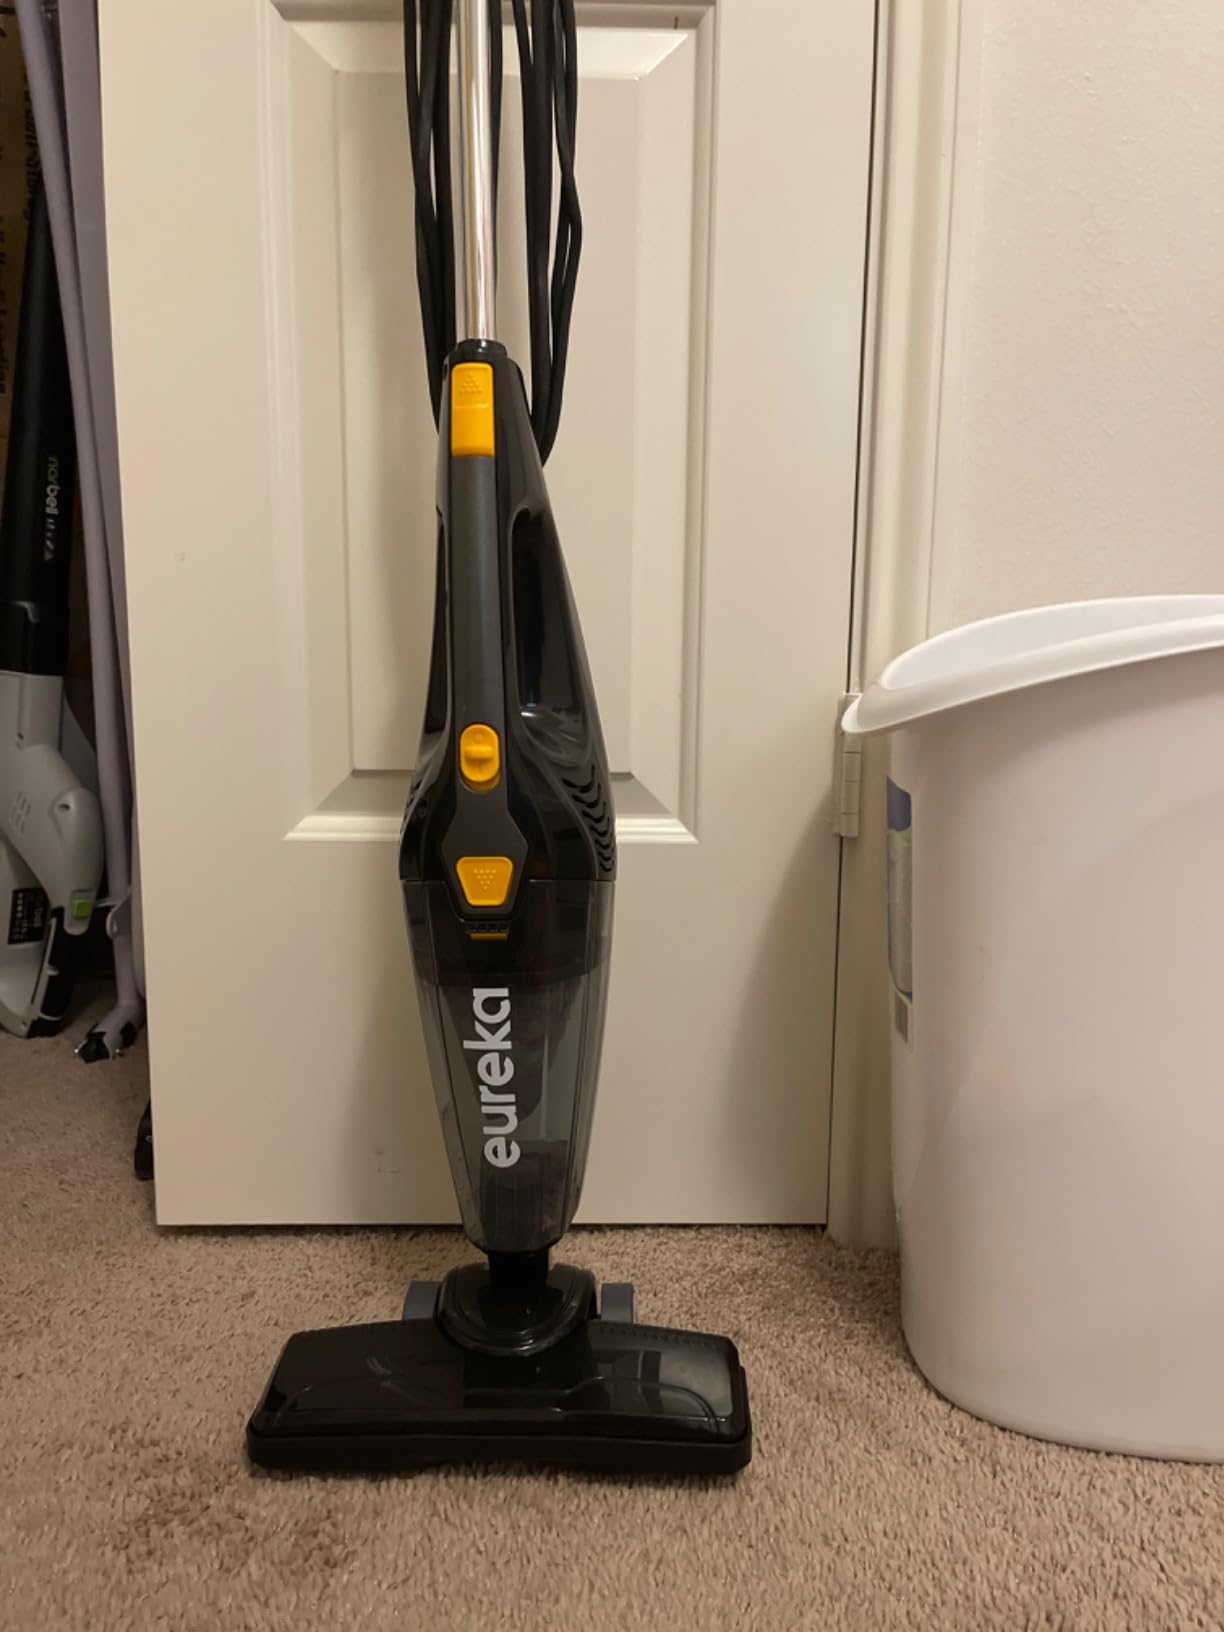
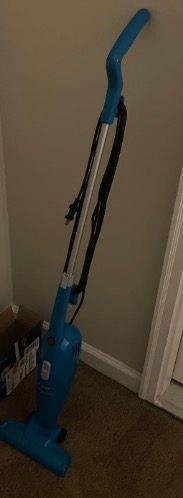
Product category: items_vacuum
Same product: no